Adalat (1977 film)

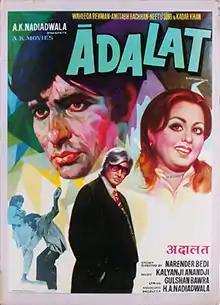

Adalat is a 1977 Indian Hindi-language action drama film directed by Narendra Bedi. The film stars Amitabh Bachchan in a double role as both father & Son and he received a Filmfare nomination as the Best Actor, the only one for the film. Waheeda Rehman and Neetu Singh play his love interests. The music is composed by Kalyanji-Anandji. The film was a blockbuster at the box-office.